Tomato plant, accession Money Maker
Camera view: horizontal (90 deg, fisheye); turntable rotation: 150 degrees
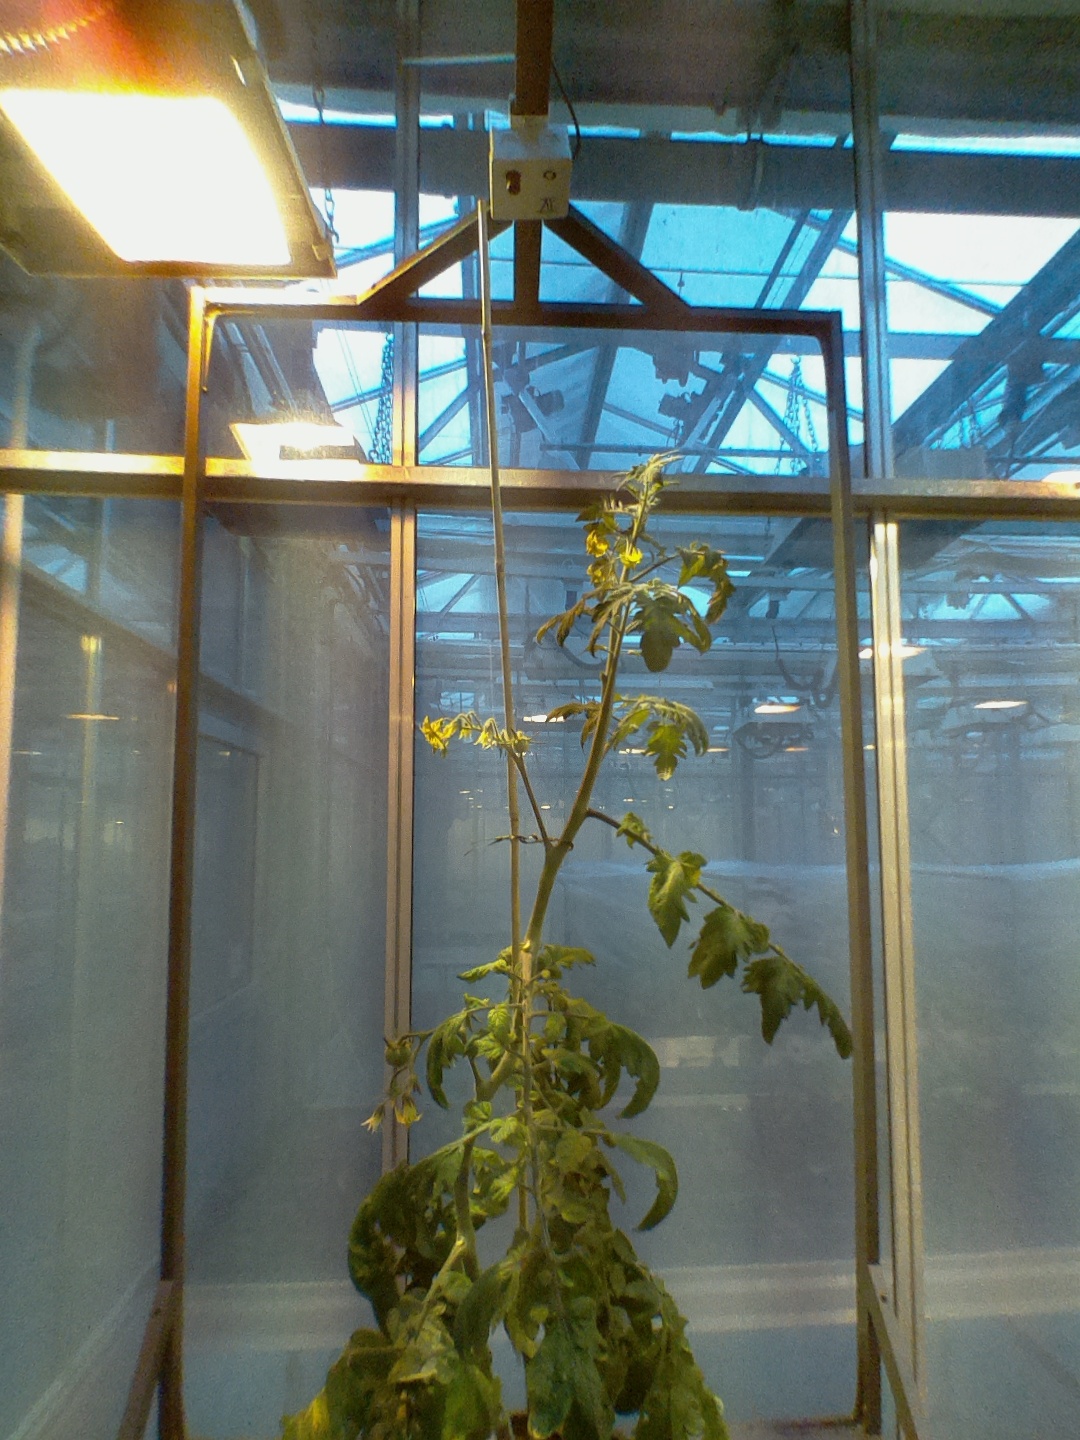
BBCH growth stage 71: 10%-20% of final fruit size